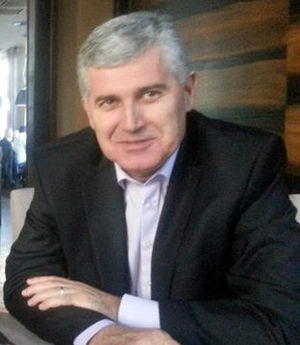
Dragan Čović
Dragan Čović er medlem af Bosnien-Hercegovinas præsidentskab for perioden 2002-2006 som repræsentant for landets kroater. De to andre medlemmer af præsidentskabet i øjeblikket er: